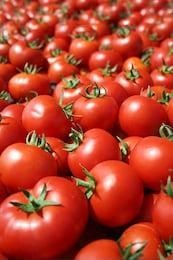
Label: tomato